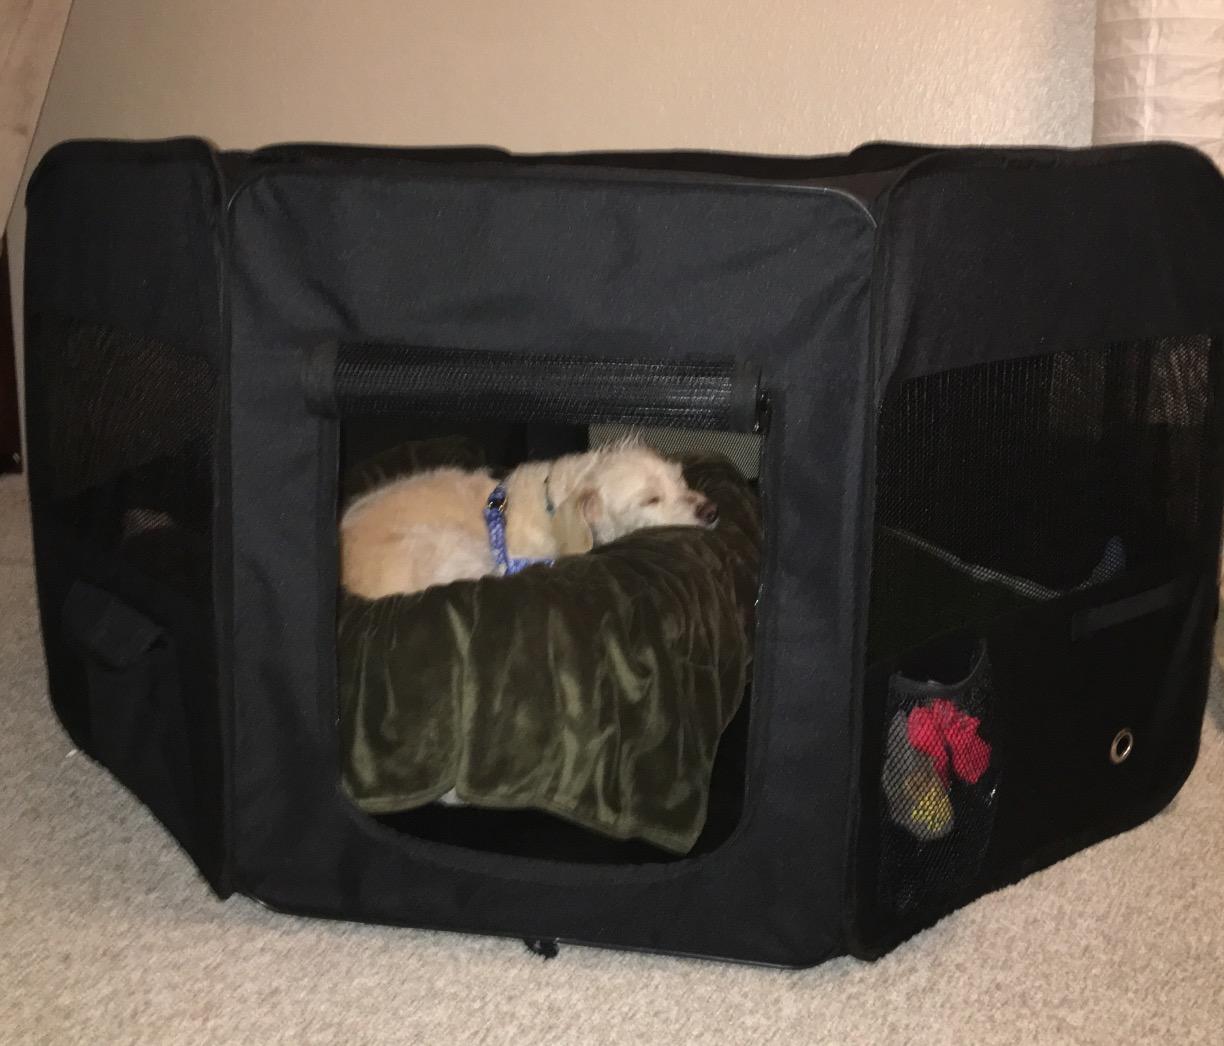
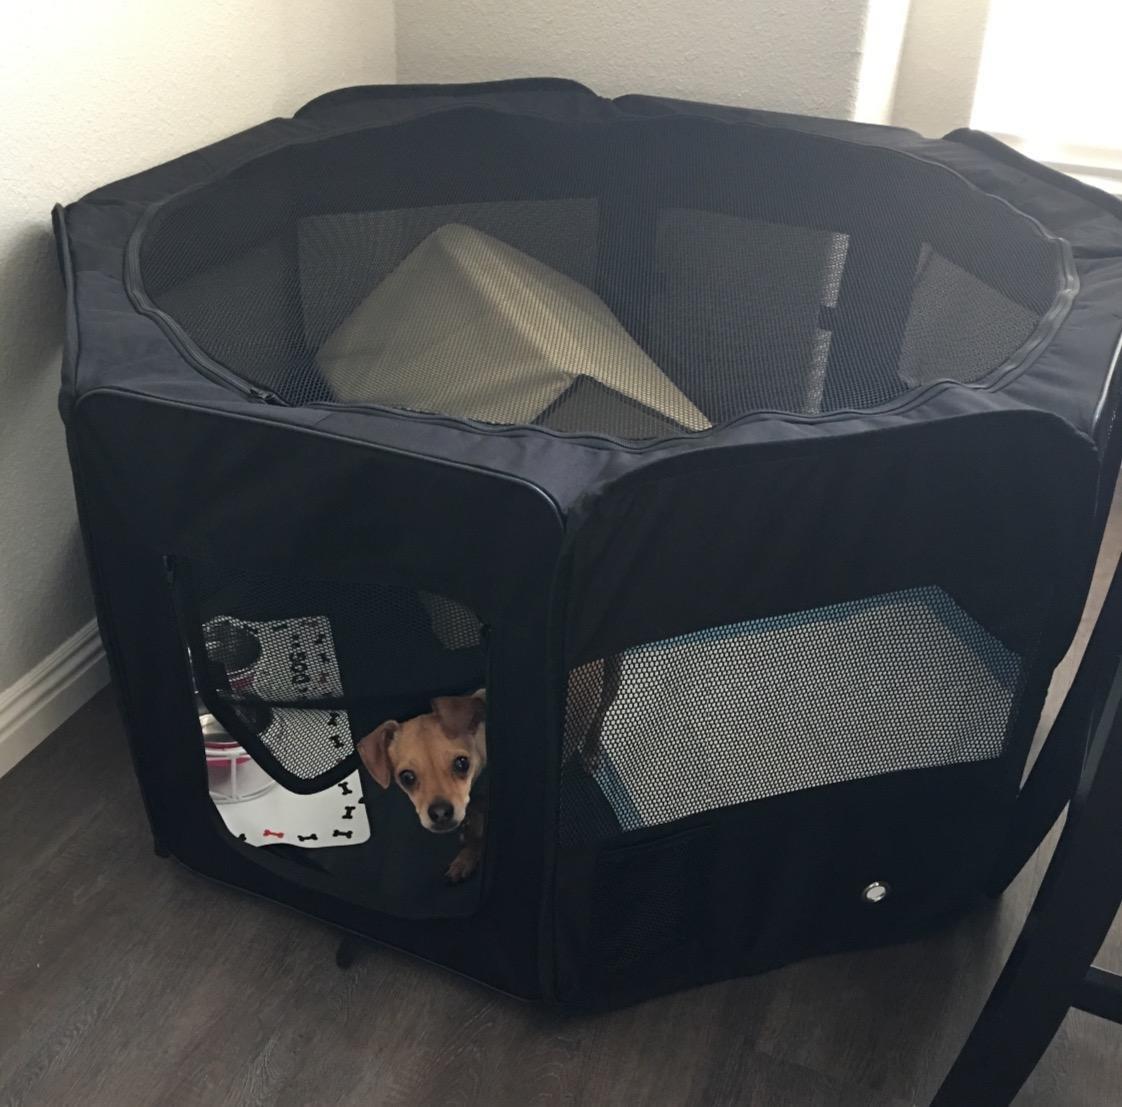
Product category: items_kennel
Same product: yes